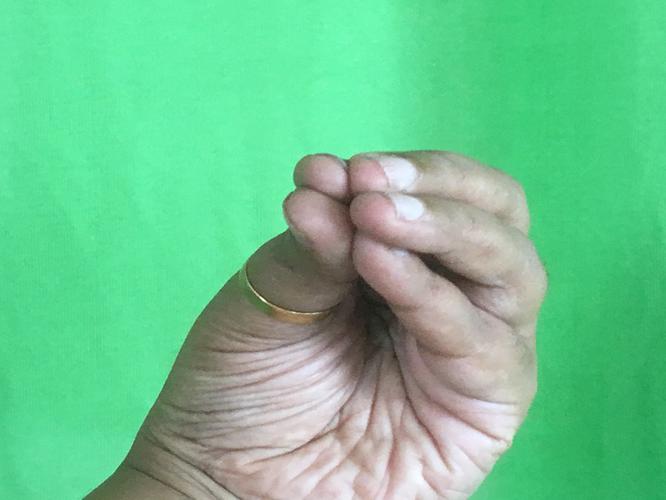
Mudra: Mukulam
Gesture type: single_hand